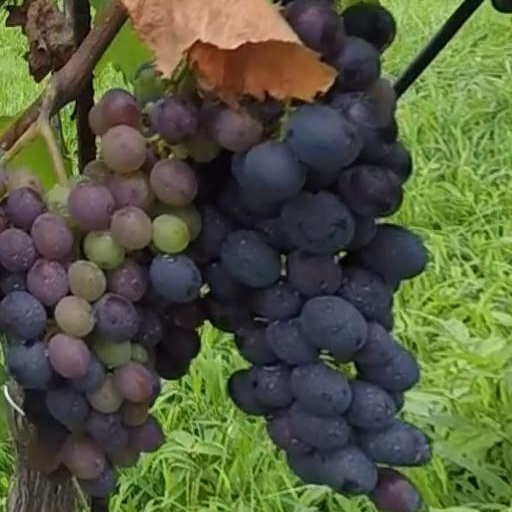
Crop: grape